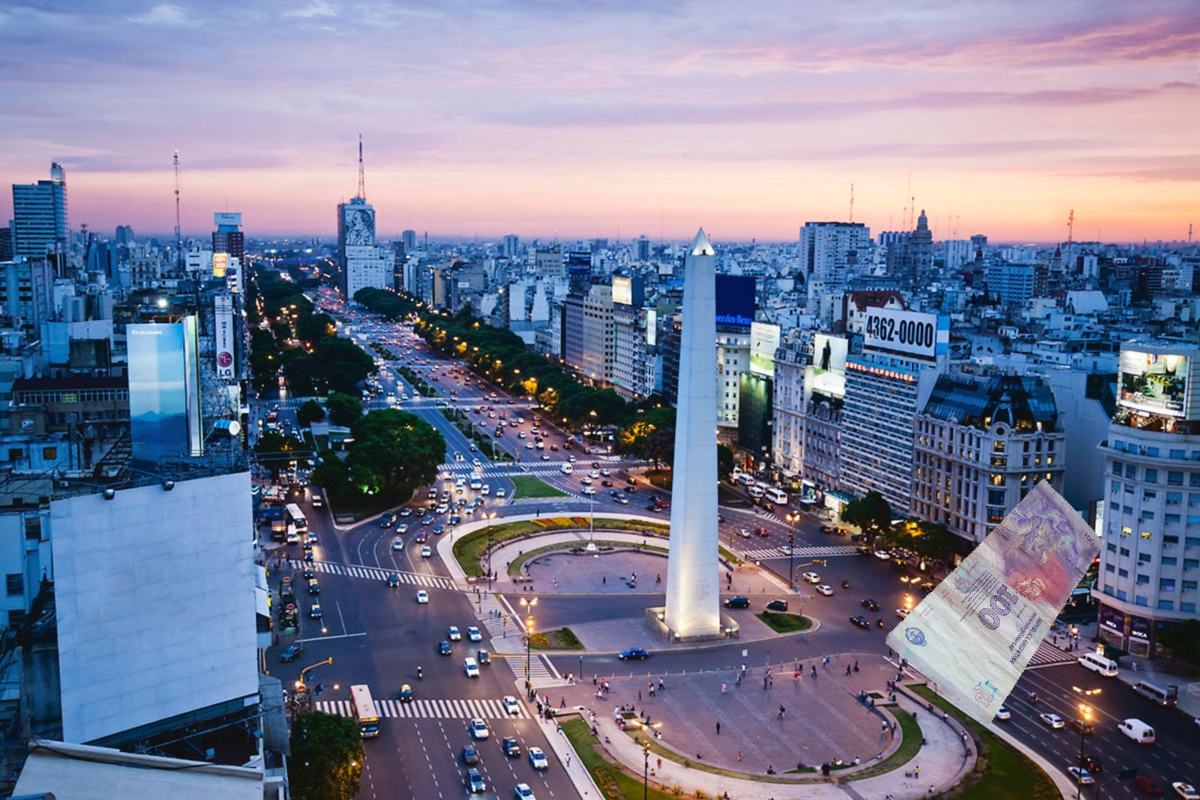
Denominación: 100